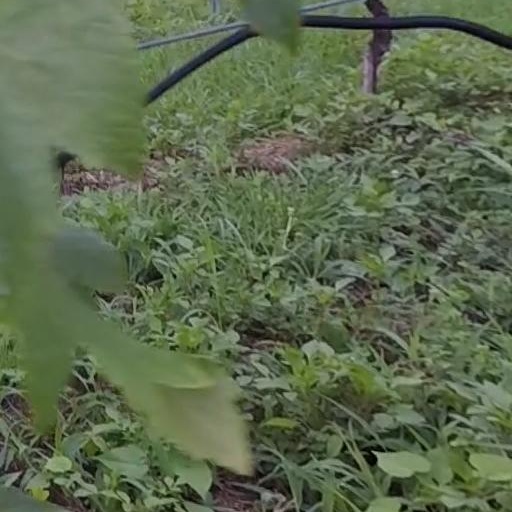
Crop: grape